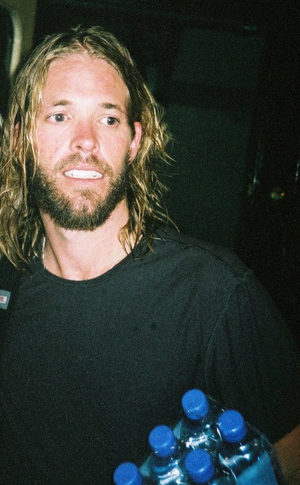
Taylor Hawkins
Taylor Hawkins, 2007
Oliver Taylor Hawkins er en amerikansk musiker, bedst kendt som trommeslager i rockbandet Foo Fighters.